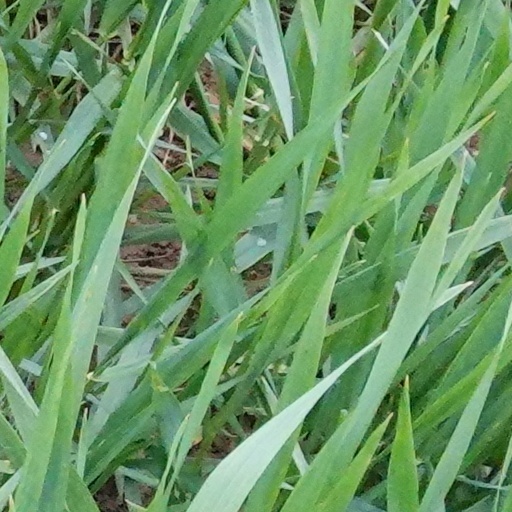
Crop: wheat